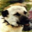
Label: dog